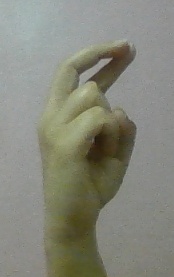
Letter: zay